Rudi Assauer

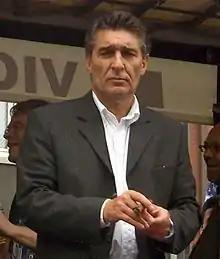
Assauer in 2002

Rudolf "Rudi" Assauer (30 April 1944 – 6 February 2019) was a German football player and executive. After his professional career for Borussia Dortmund and Werder Bremen, Assauer served as the general manager of FC Schalke 04 for many years.